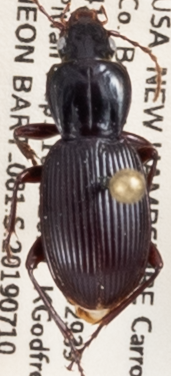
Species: Pterostichus tristis
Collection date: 2019-07-10
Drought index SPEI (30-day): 0.334
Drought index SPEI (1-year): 1.28
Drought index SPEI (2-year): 0.664